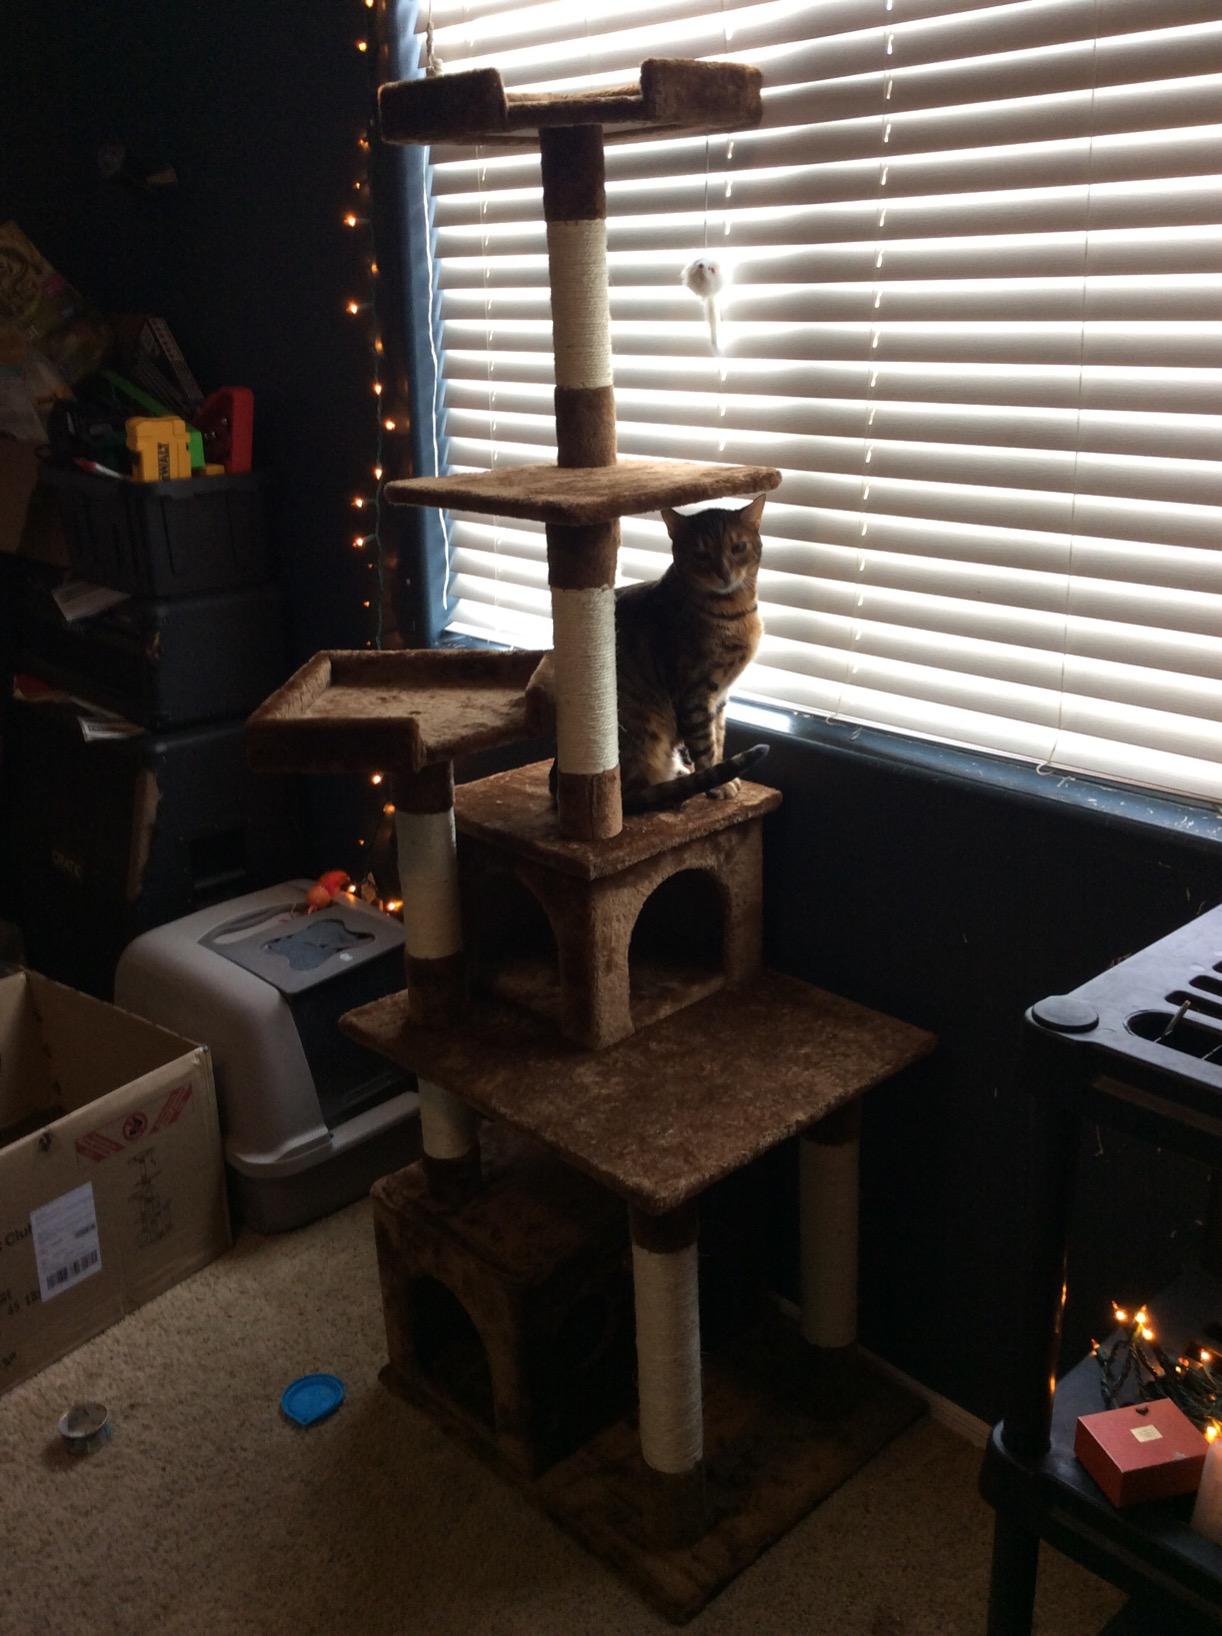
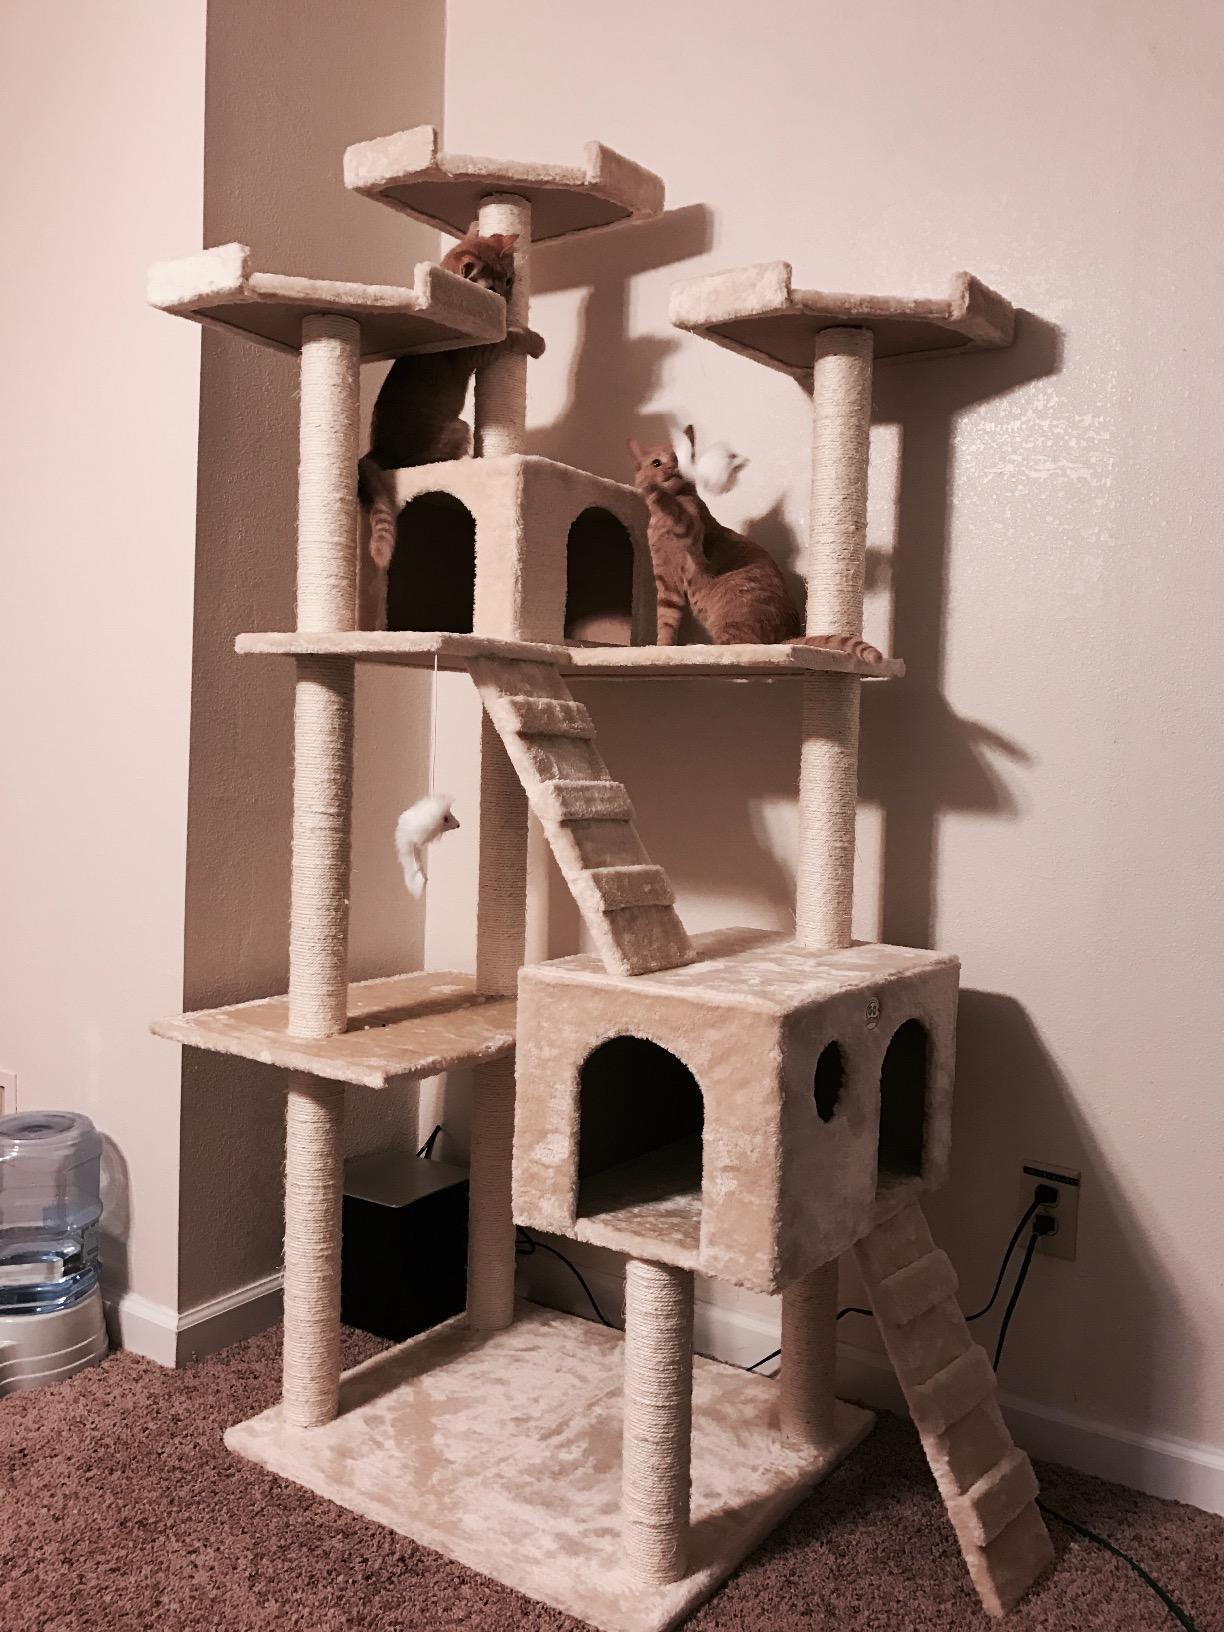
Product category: items_cat tree
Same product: no